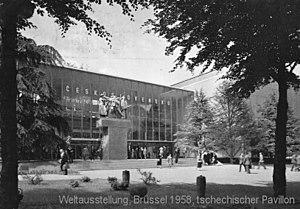
L'Exposition universelle de 1958 ou Expo 58, officiellement Exposition universelle et internationale de Bruxelles, s'est tenue du 17 avril au 19 octobre 1958 sur le plateau du Heysel et attira près de 42 millions de visiteurs.